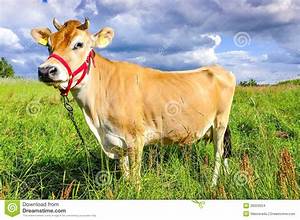
Label: cow